Sanchari Theatre

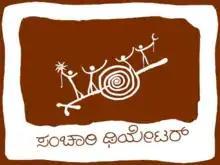
Sanchari Theatre Logo

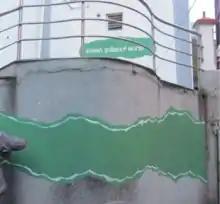
Sanchari Theatre Office

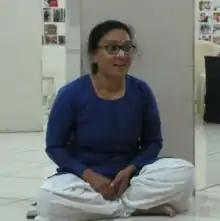
Mangala N - Founder and Director, Sanchari Theatre

Sanchari Theatre is a cultural organization located in Bengaluru, Karnataka, India. Sanchari Theatre is a drama troupe which is dedicated to the growth of drama. "Sanchari" is one of the Bhavas. Bhava or to emote is the 'becoming'. Sanchari Bhavas are those always crossing feelings which are ancillary to a permanent mood. Thus the name Sanchari Theatre is fabricated. Sanchari is the brainchild of acclaimed dramatists N. Mangala, Rangayana Raghu and Gajanana T Naik. Mangala and Rangayana Raghu were resident actors of Rangayana before starting Sanchari Theatre. Sanchari produced plays that included Kannada writers and Kannada translations of plays written by William Shakespeare and other foreign writers.